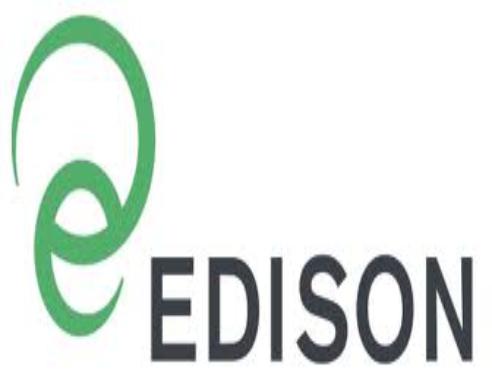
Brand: Edison
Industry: Others